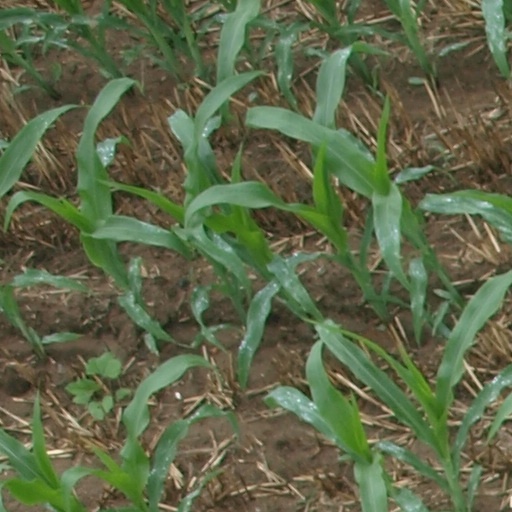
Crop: maize; corn